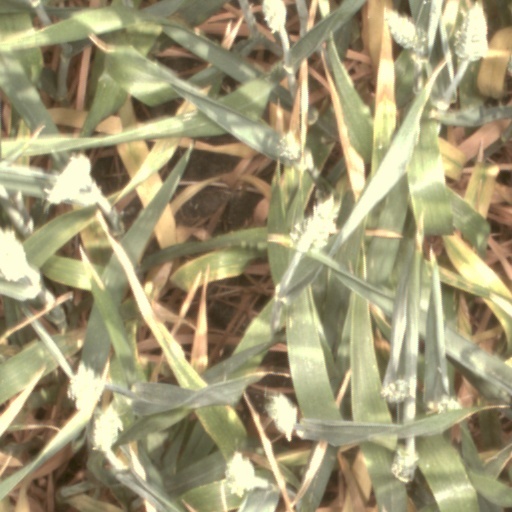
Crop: wheat